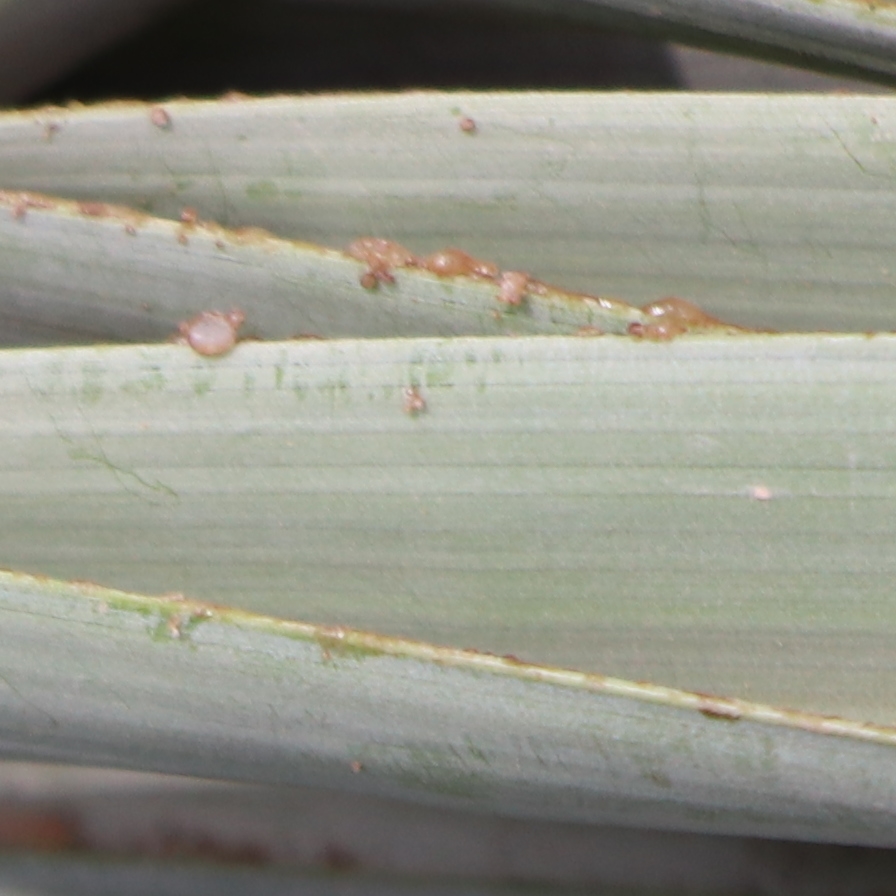
Label: Honey